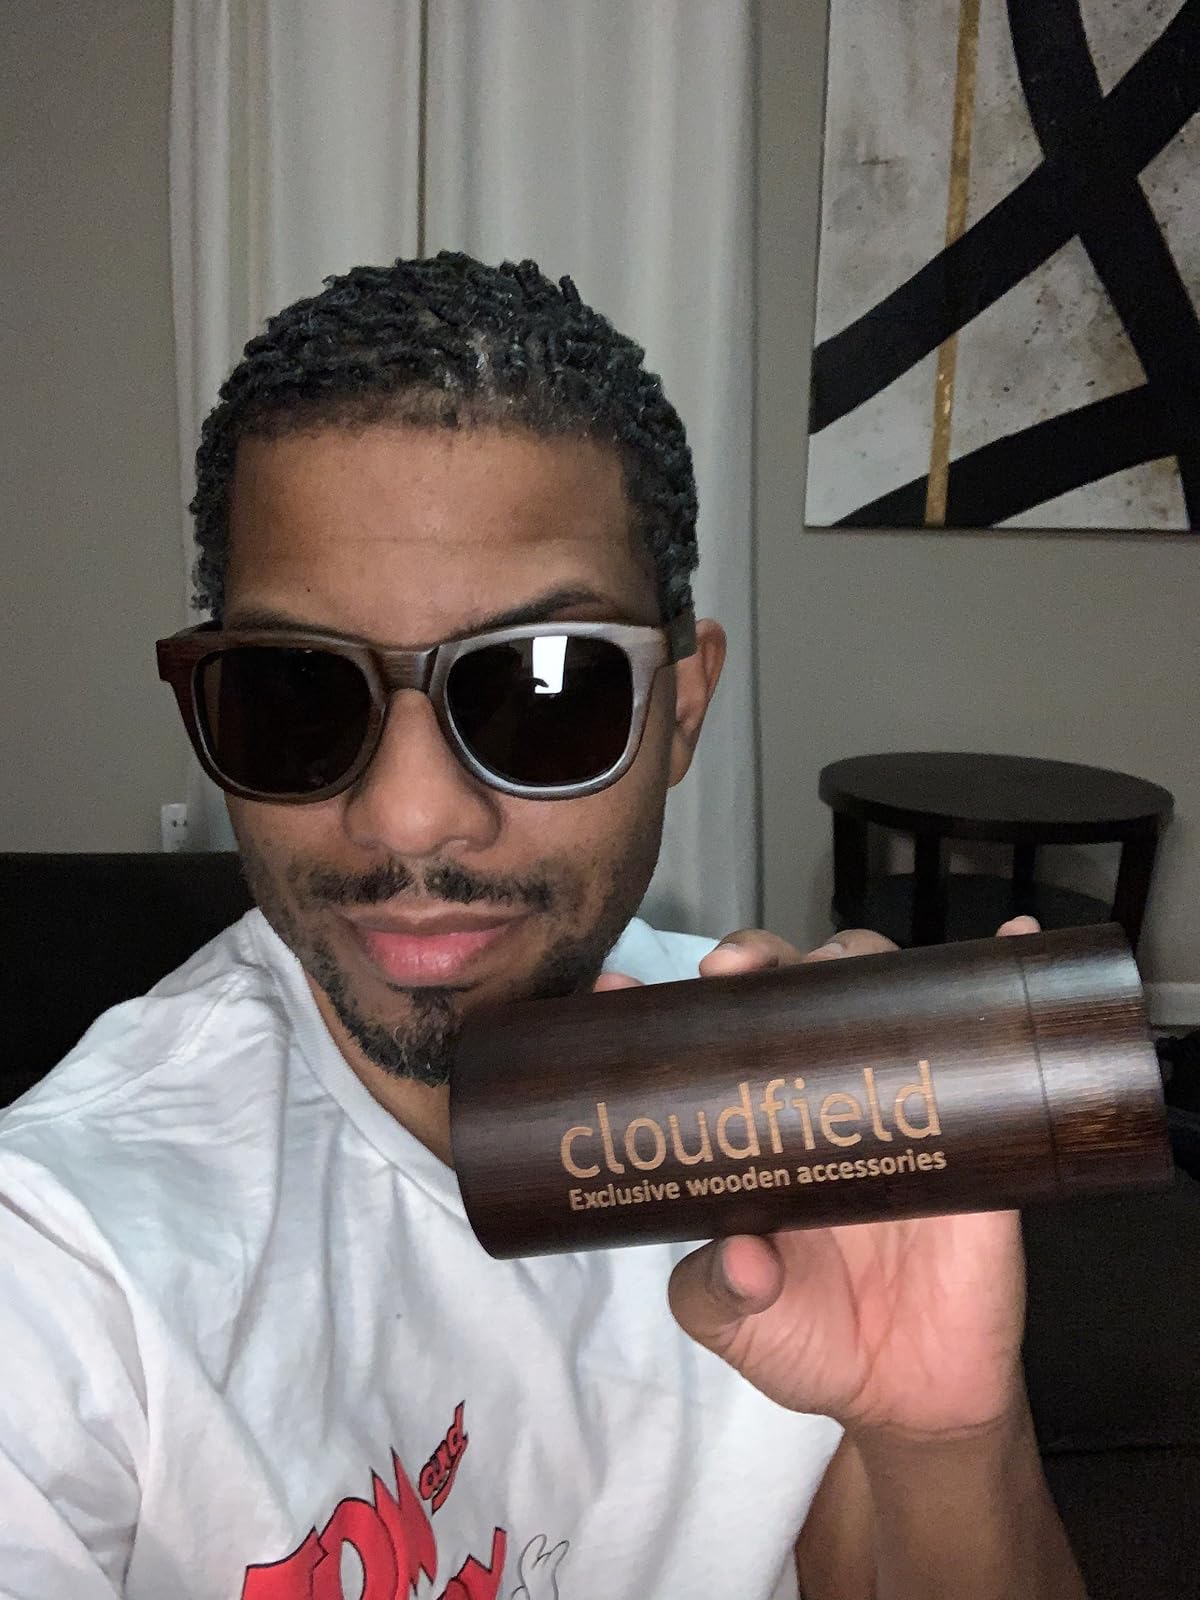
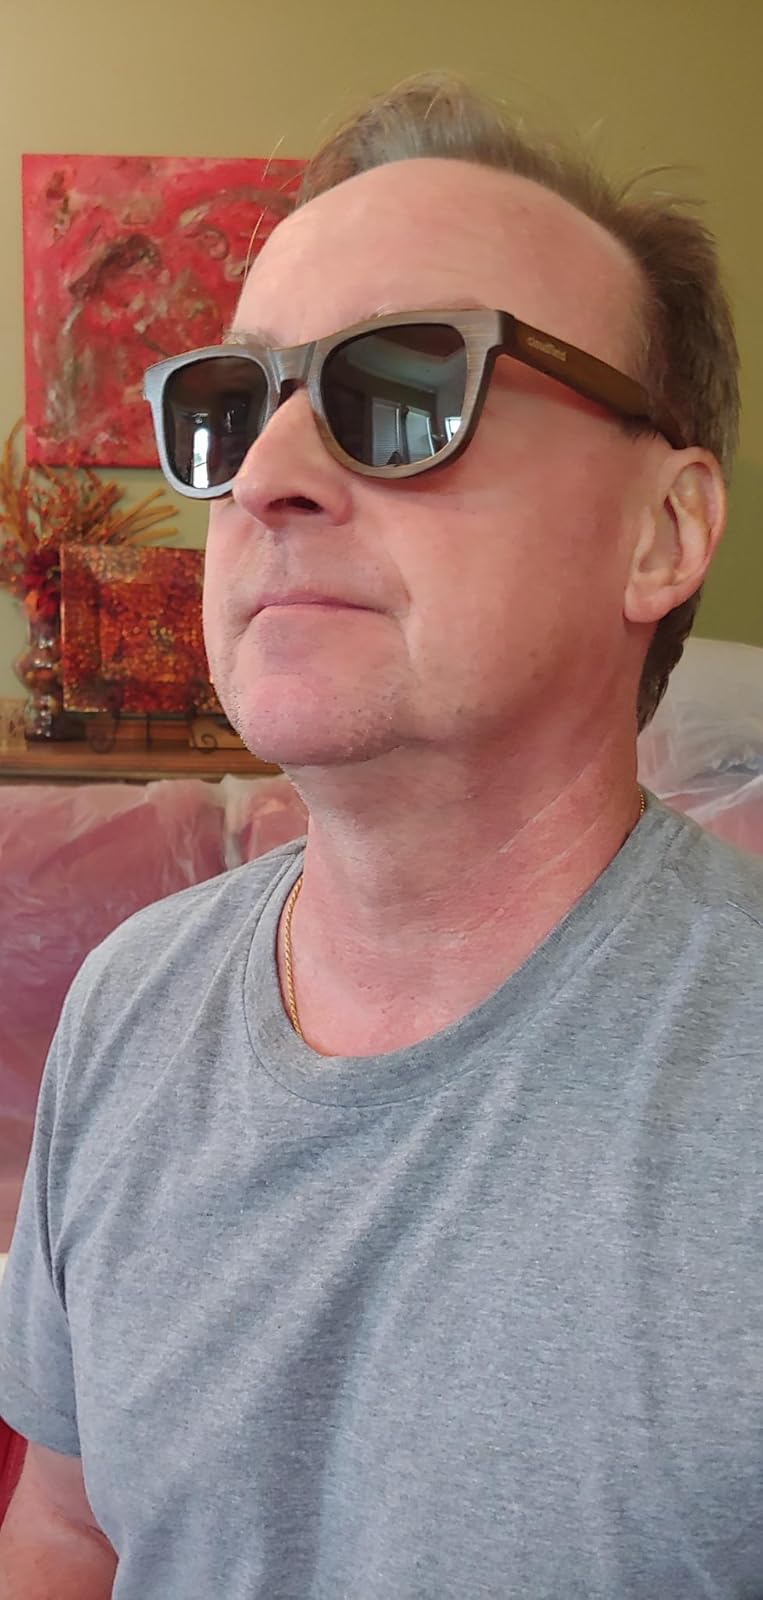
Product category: accessories_sunglasses
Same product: yes